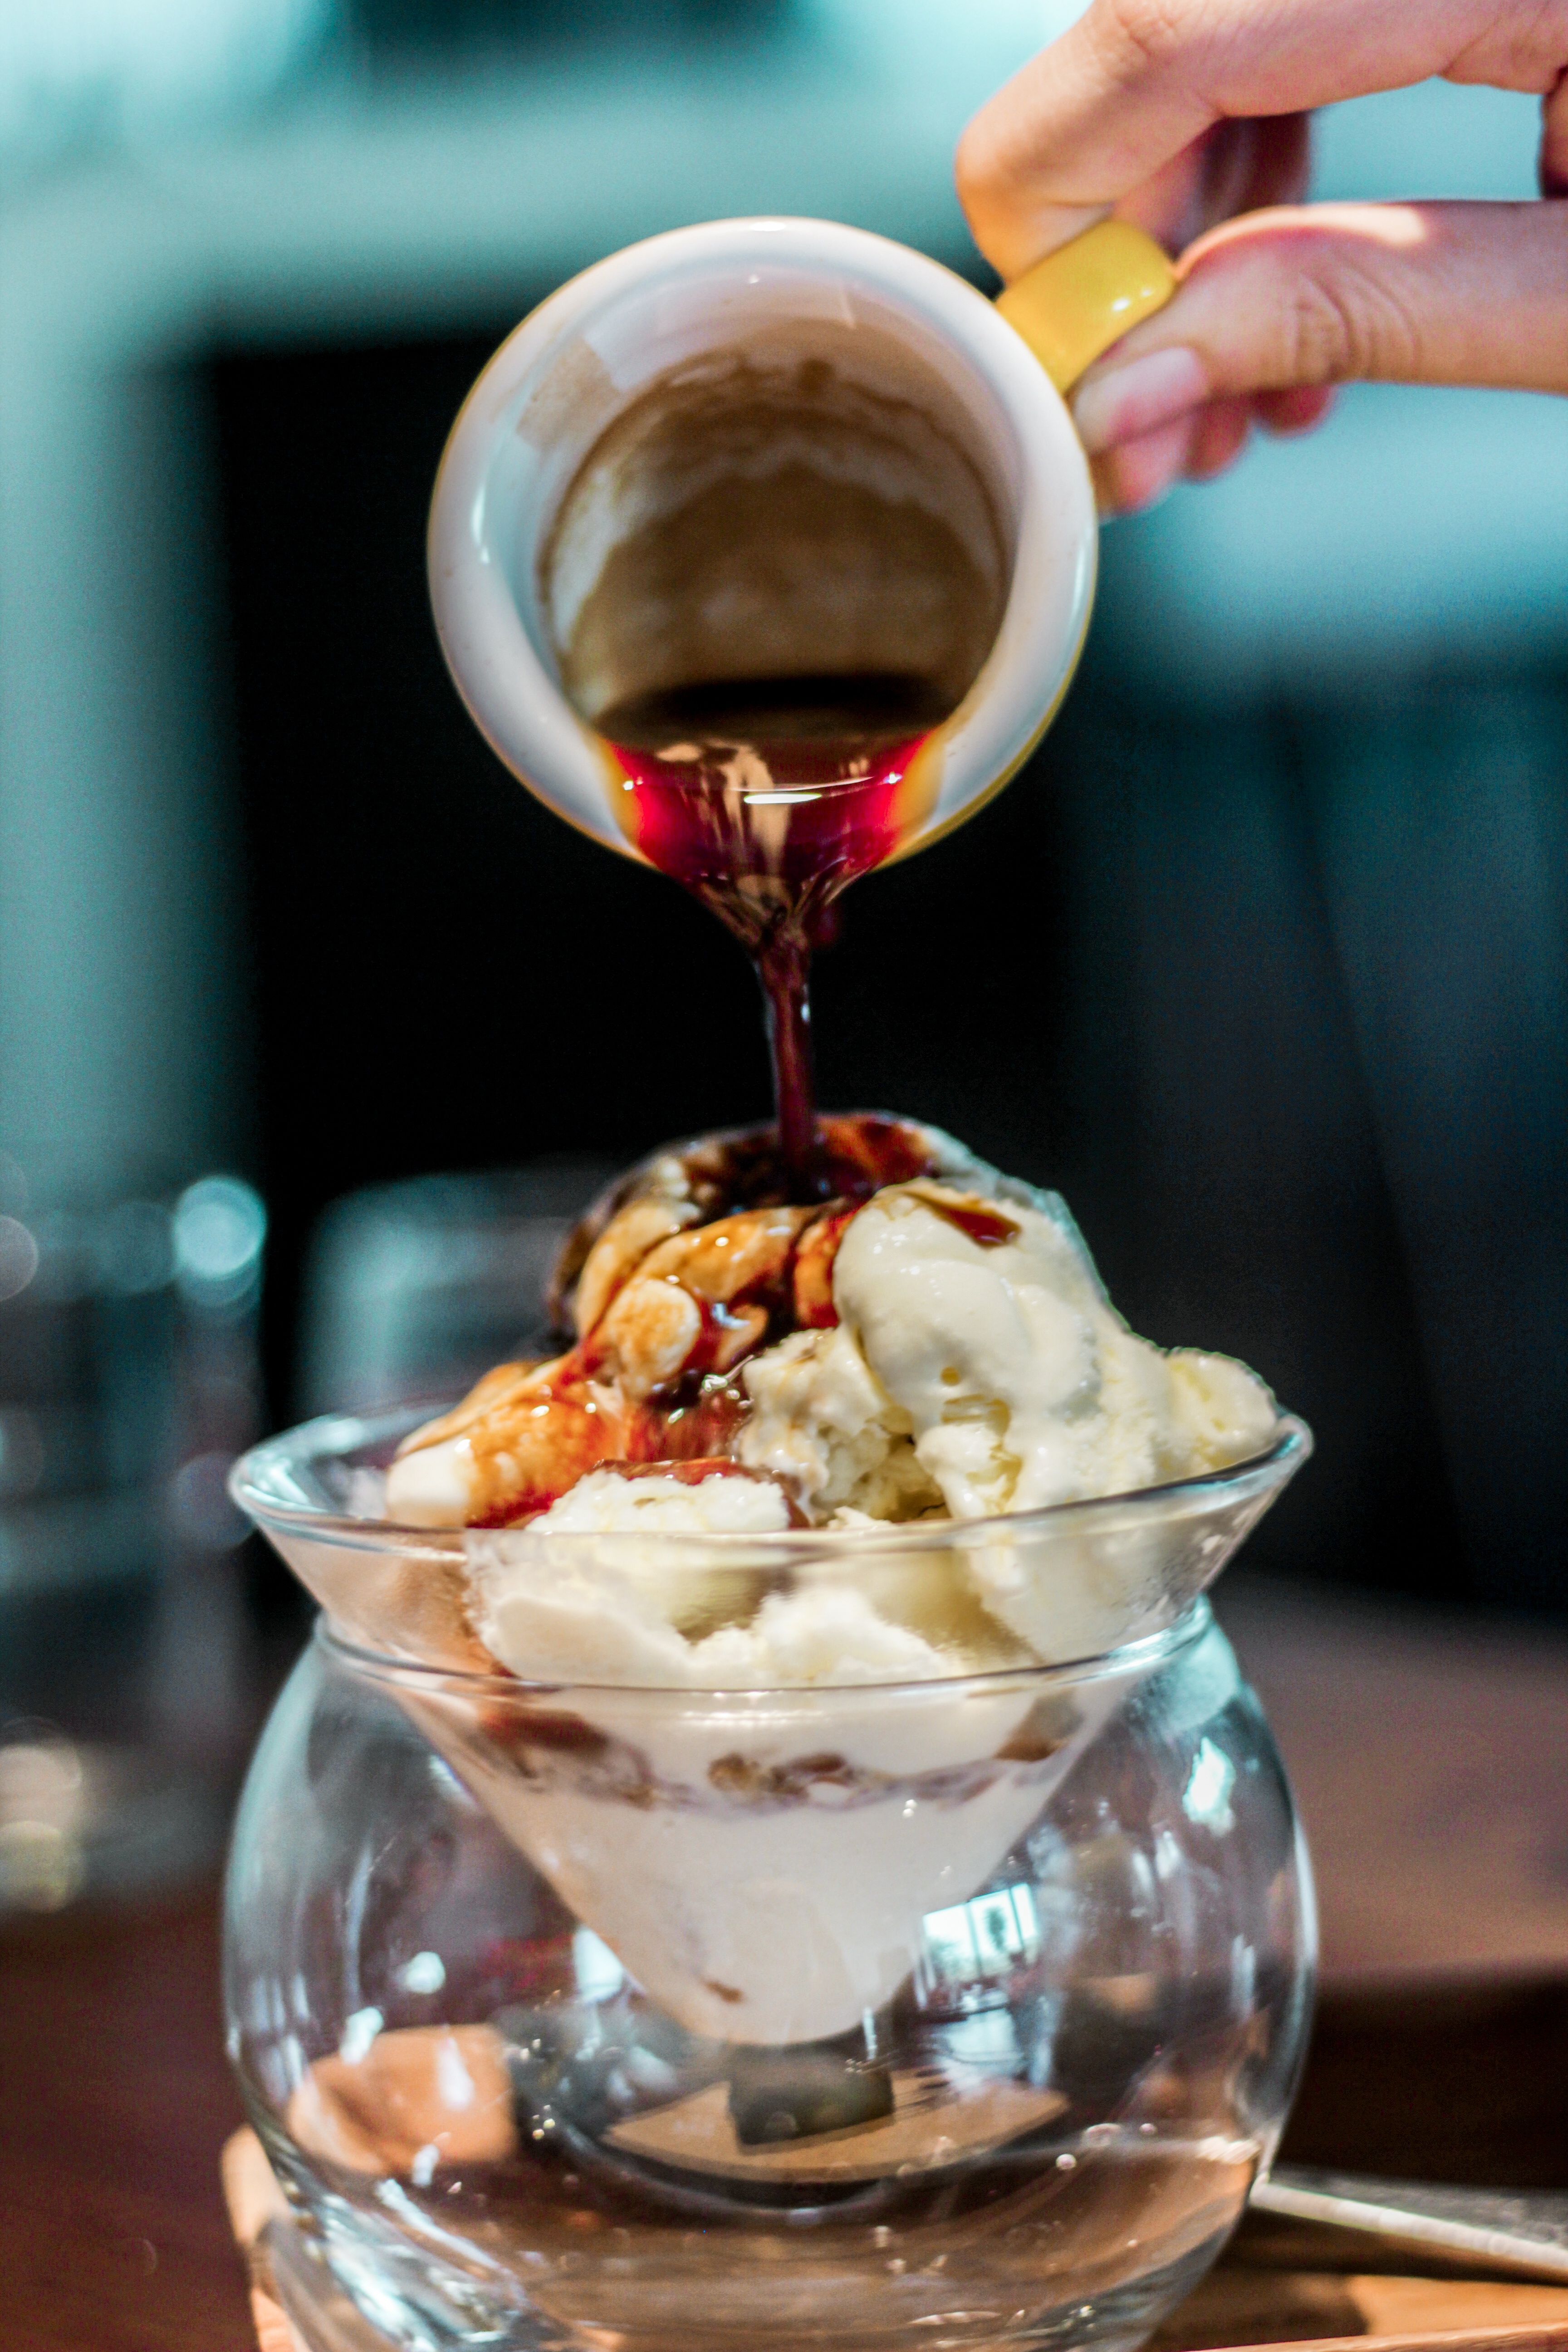
dish, meal, food, produce, breakfast, ice cream, dessert, cuisine, dairy product, flavor, parfait, sundae